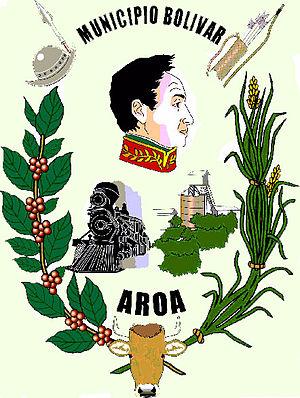
Bolívar est l'une des 14 municipalités de l'État d'Yaracuy au Venezuela. Son chef-lieu est Aroa. En 2011, la population s'élève à 31 185 habitants.